Andy Reid

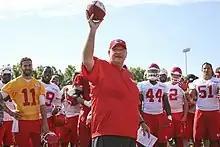
Reid with the Kansas City Chiefs in August 2016

In the 2012 season, Reid and the Eagles struggled to a 4–12 record, the worst of his head coaching tenure. The year also marked the first time the Eagles missed the postseason in consecutive years under Reid.